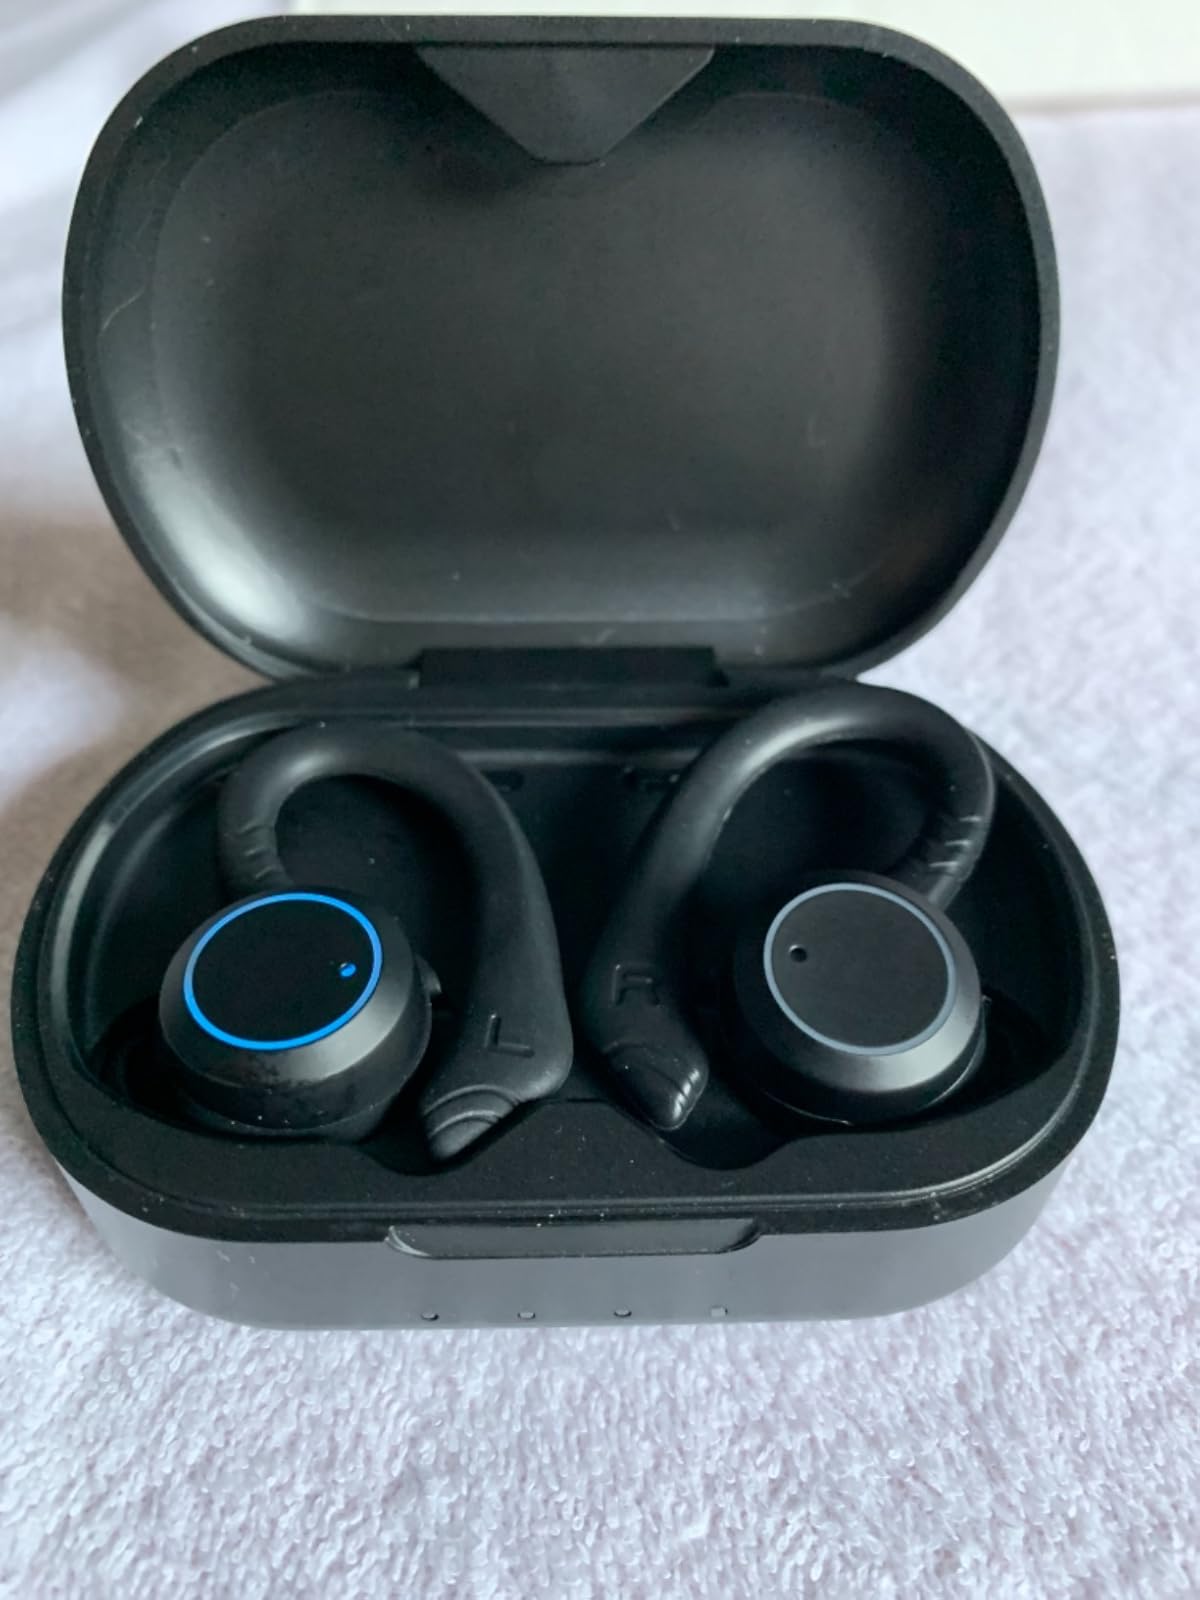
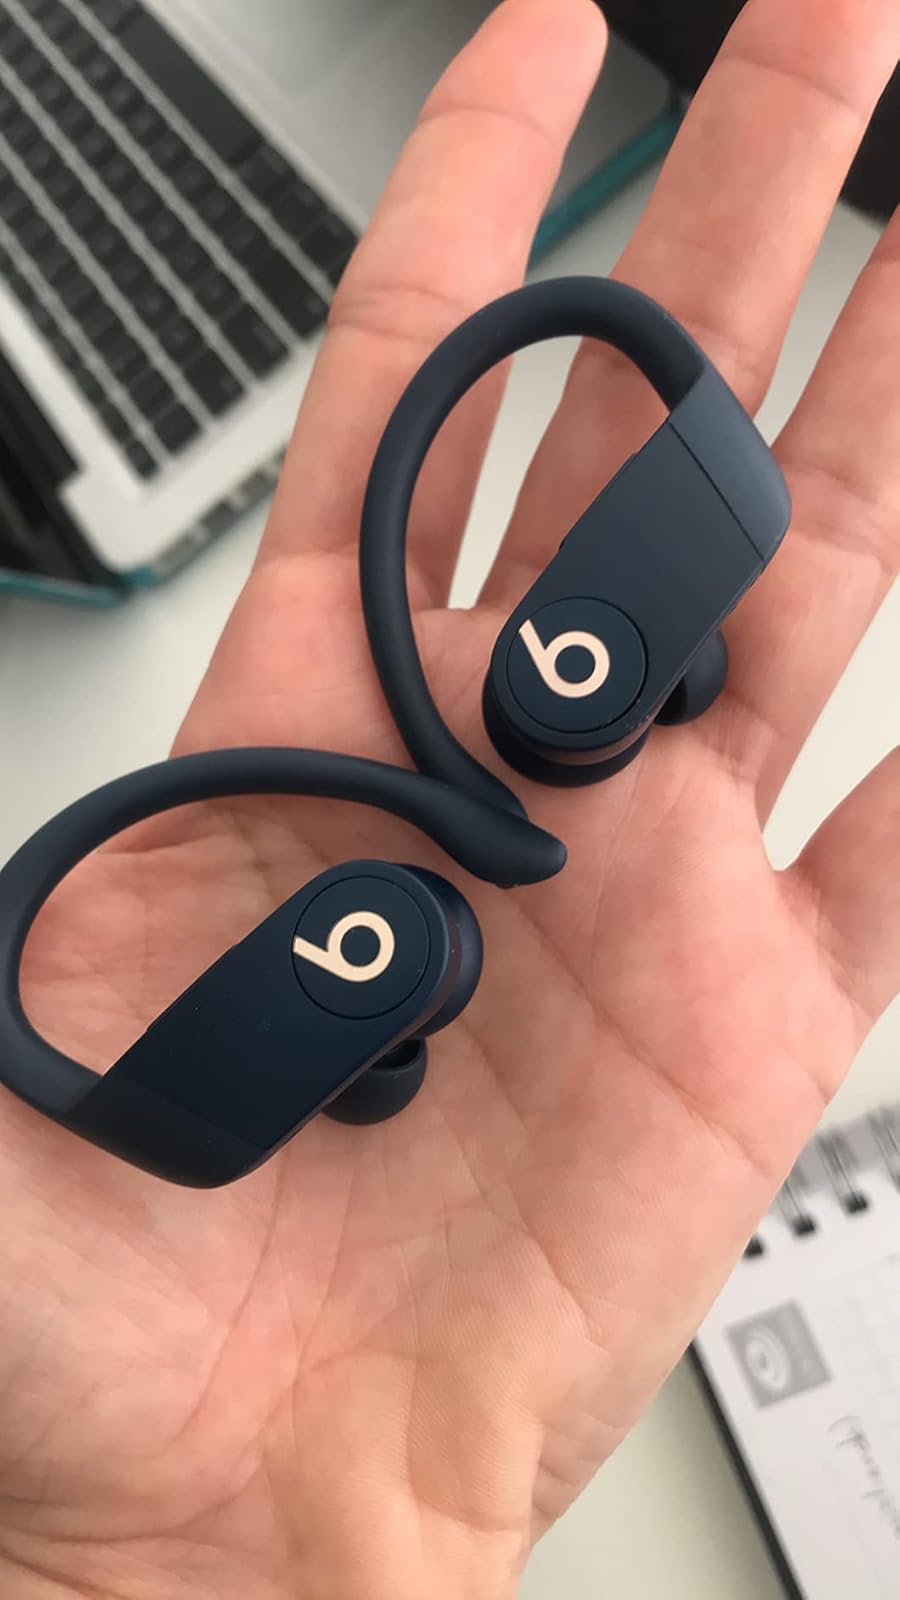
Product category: earbuds
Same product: no